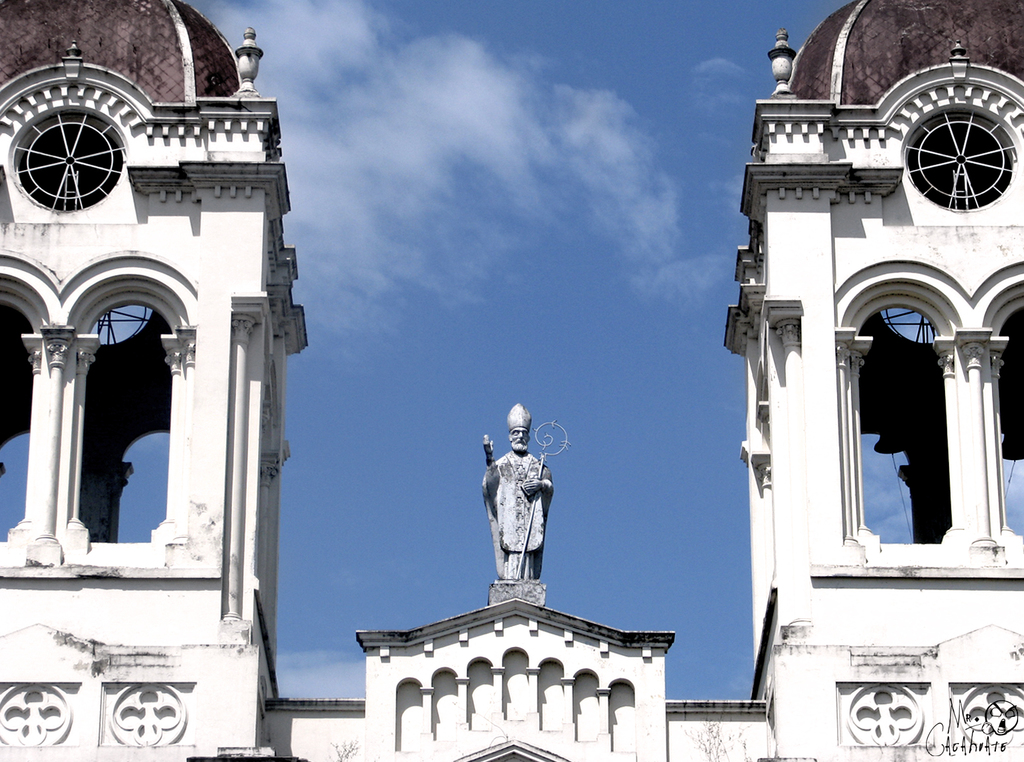
Label: others